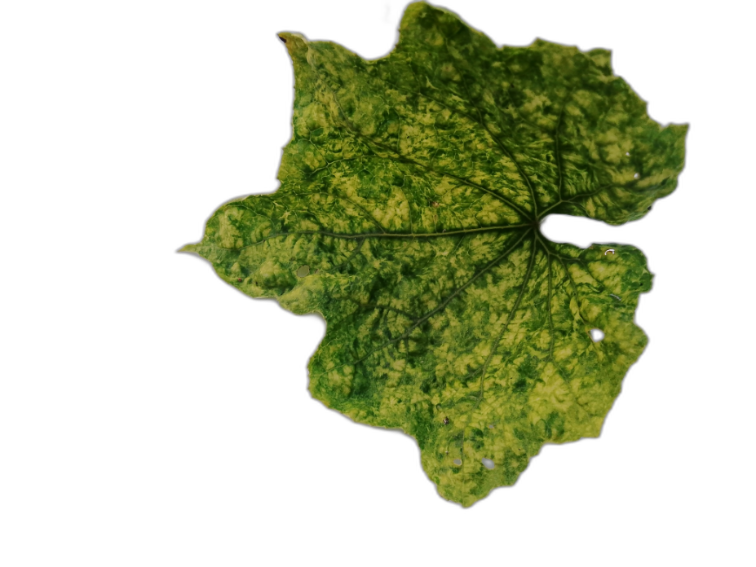
Crop: Zucchini
Label: Yellow_Mosaic_Virus